Donat Nonnotte

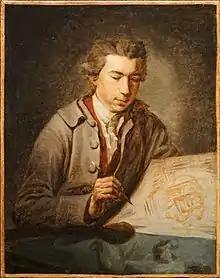
Self-portrait

Donatien Nonnotte (10 January 1708 – 4 February 1785) was a French painter who specialized in portraiture.